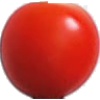
Label: Tomato Cherry Red 1